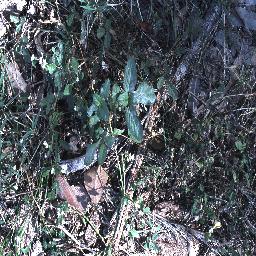
Label: snake_weed